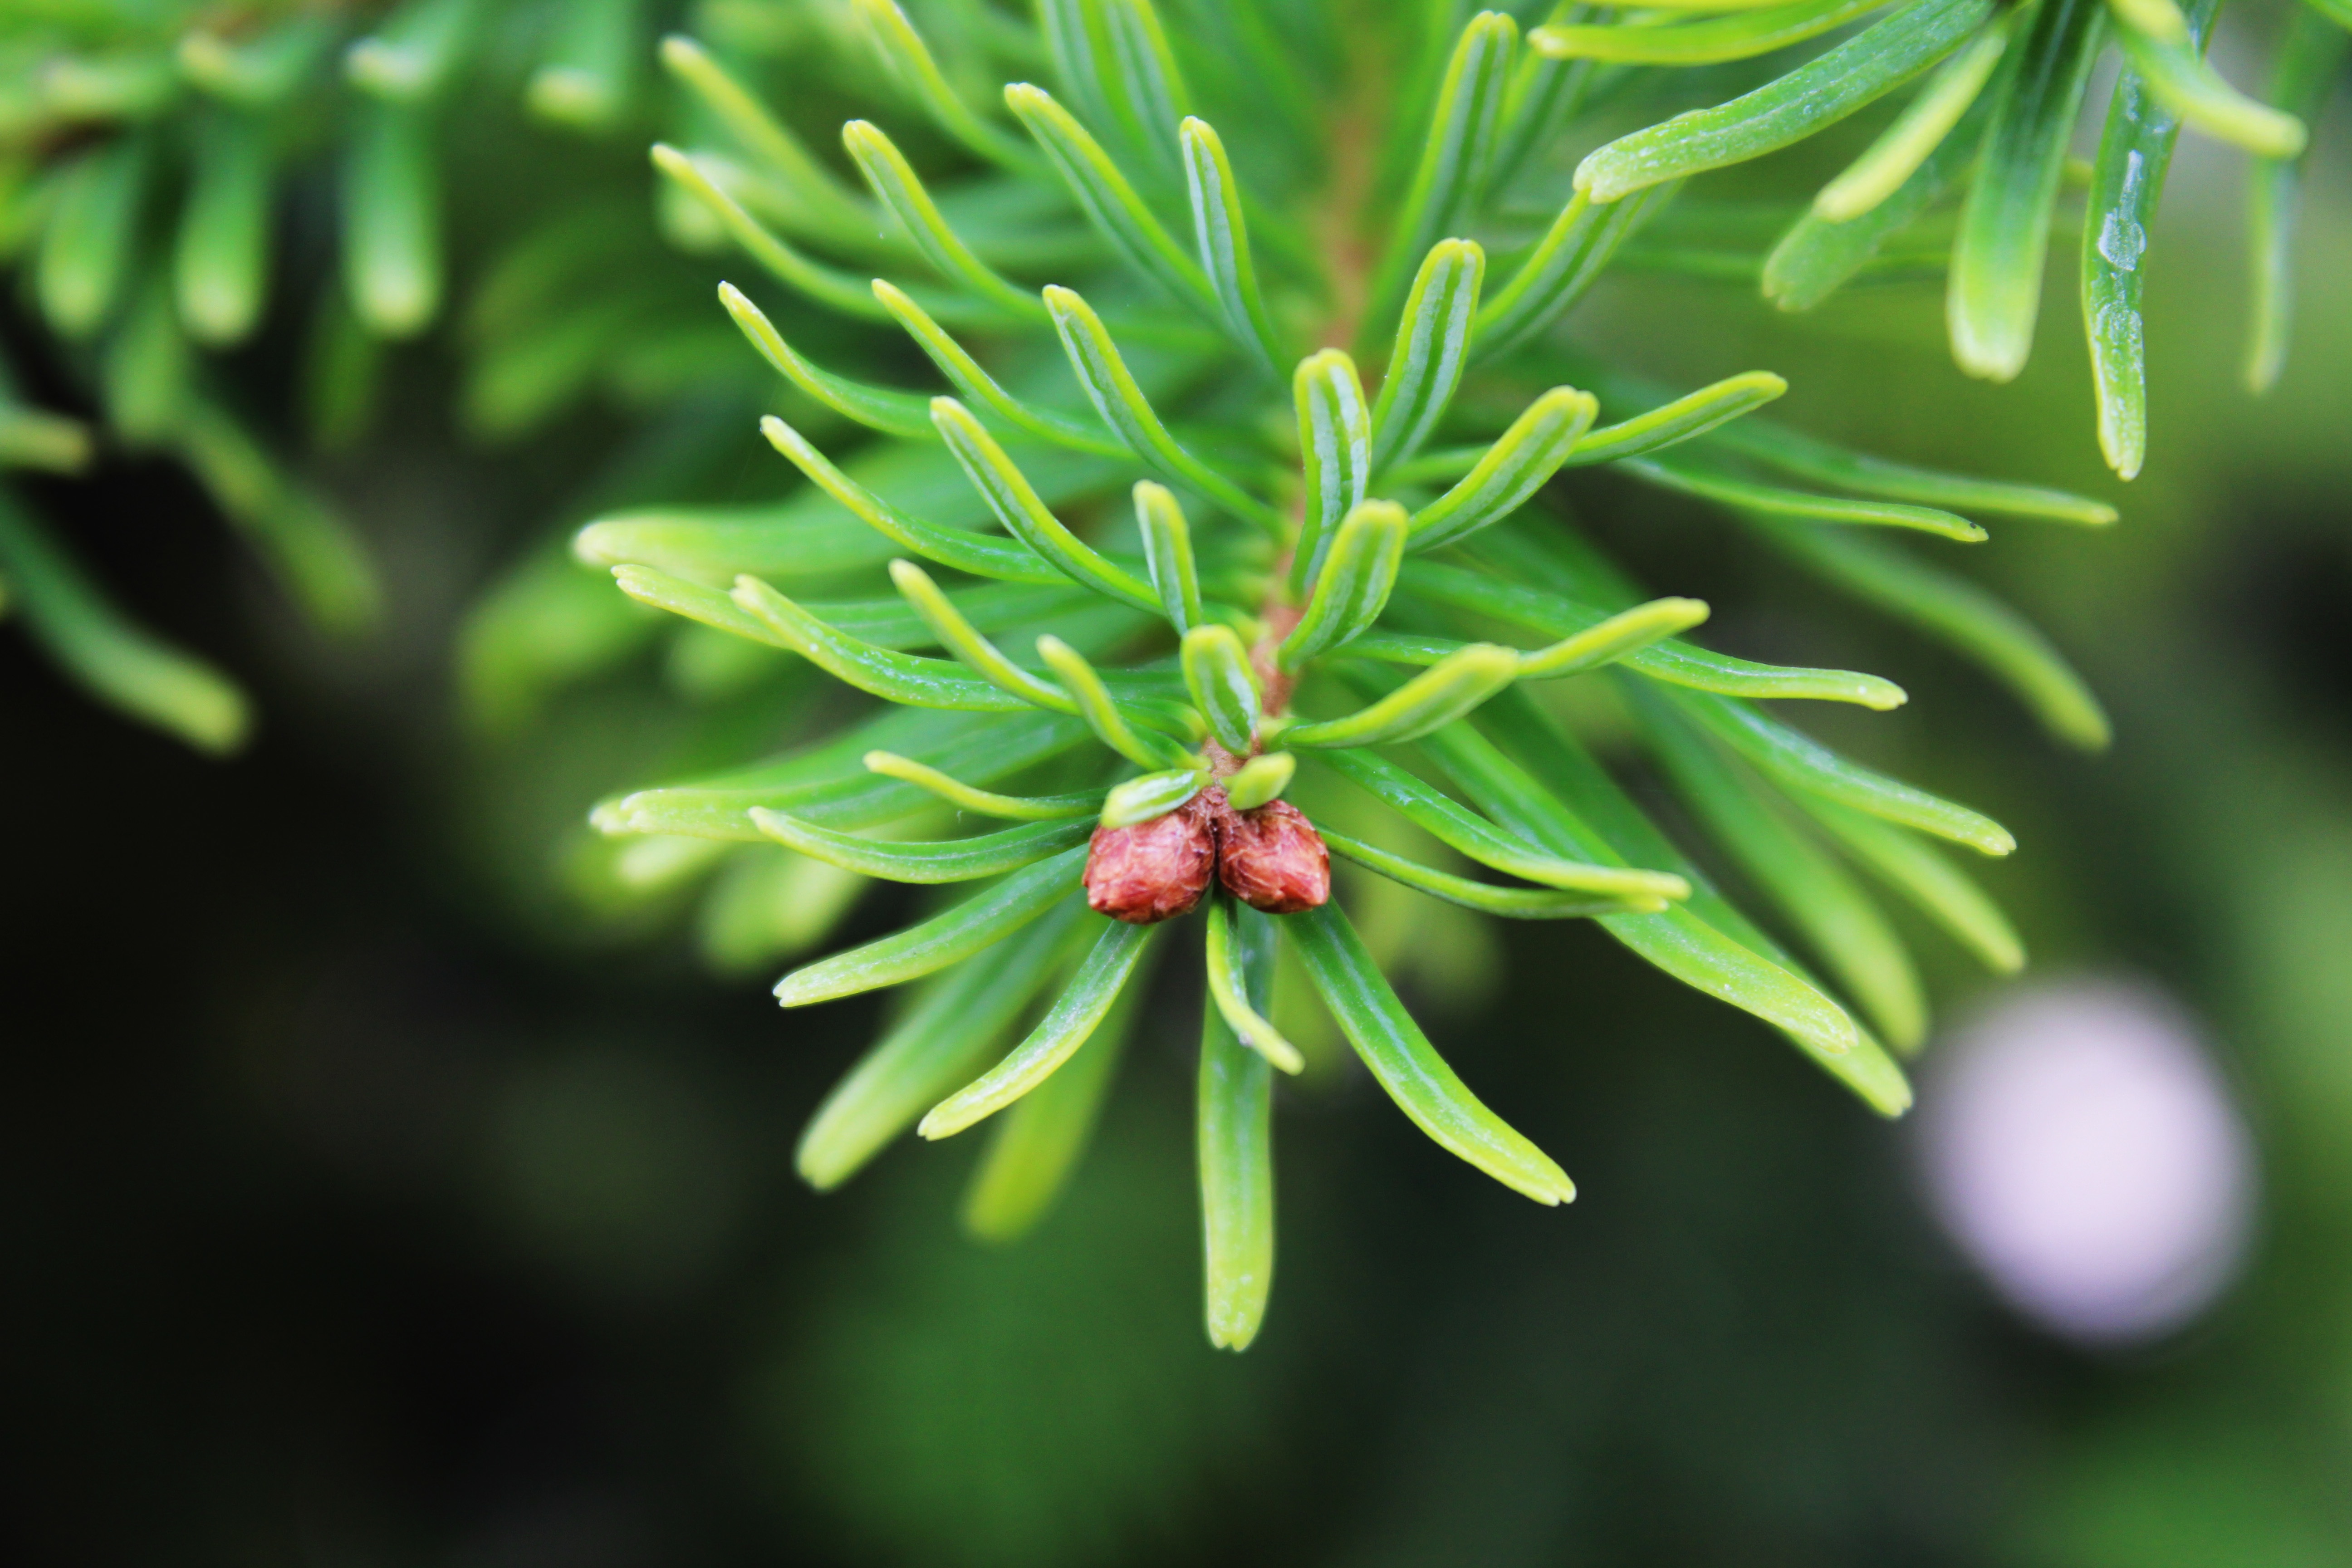
tree, nature, branch, plant, leaf, flower, green, evergreen, botany, fir, flora, wildflower, conifer, spruce, shrub, bud, larch, macro photography, flowering plant, woody plant, land plant